Masaya Volcano

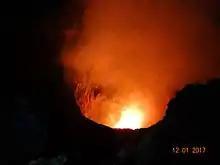
Masaya Volcano

In 1979, Masaya became Nicaragua's first national park, named Masaya Volcano National Park (Parque Nacional Volcán Masaya). The park has an area of and includes two volcanoes and five craters, as well as a range of elevations between 100 and 630 meters above sea level. In the park is a lava tube formed by lava flows; one can find bats and look inside and observe the glowing lava in the dark crater mouth of the volcano.